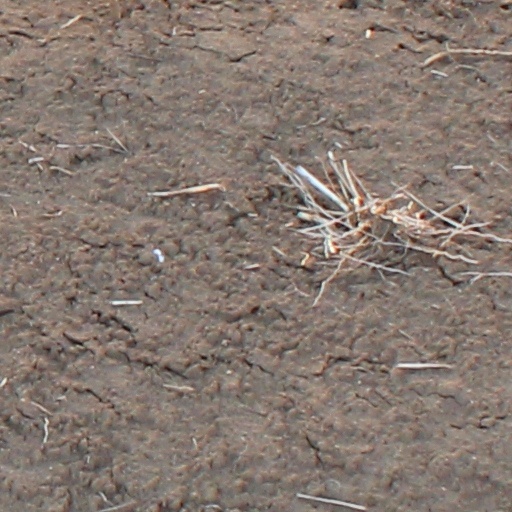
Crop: wheat